Mobile security

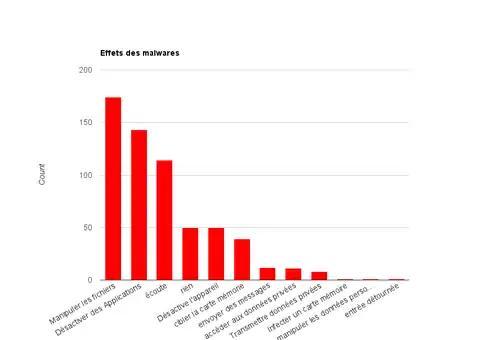
Diagram (in French) which ranks common smartphone malware behaviors by frequency. At least 50 malware varieties exhibit no negative behavior, except their ability to spread.

Mobile ransomware is a type of malware that locks users out of their mobile devices in a pay-to-unlock-your-device ploy. It has significantly grown as a threat category since 2014. Mobile users are often less security-conscious – particularly as it pertains to scrutinizing applications and web links – and trust the mobile device's native protection capability.